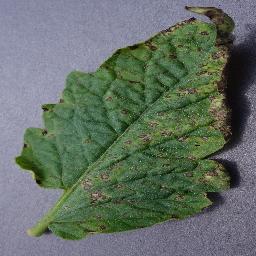
Label: Tomato___Septoria_leaf_spot